River Bann

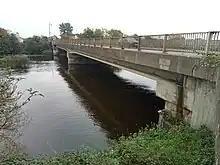
Old Toome Bridge

The Upper Bann rises at Slieve Muck in the Mourne Mountains, County Down and flows directly into Spelga Reservoir before continuing through a number of towns until after it joins Lough Neagh at Bannfoot, County Armagh. This stretch is one of the most popular coarse fishing rivers in Europe. At Whitecoat Point near Portadown, it is joined by the Cusher River and connects with the now disused Newry Canal, which once gave access south to the Irish Sea.